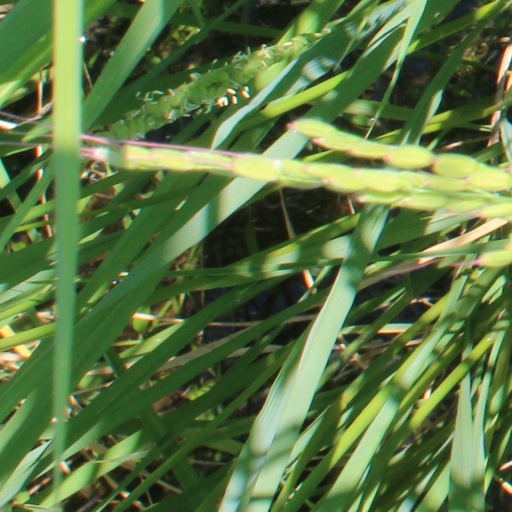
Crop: rice